Beta Scorpii

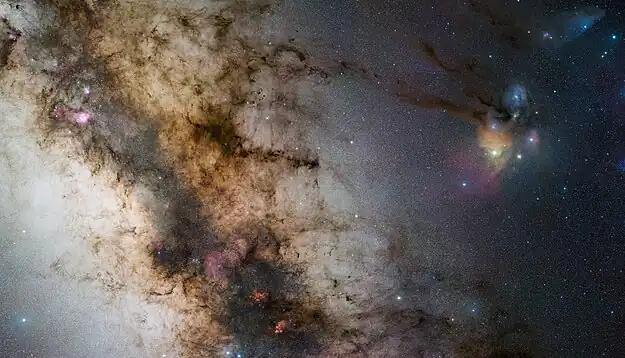
Image of Scorpius and the Milky Way with β Scorpii in the top right corner

The β Scorpii system is a kinematic member of the Upper Scorpius subgroup of the Scorpius–Centaurus association, a group of thousands of young stars with mean age 11 million years at distance 470 light years (145 parsecs). Analysis of β Scorpii as a single star derived an evolutionary age between 9 and 12 million years, but analysis of the β Scorpii system as a whole suggest an age closer to 6 million years.